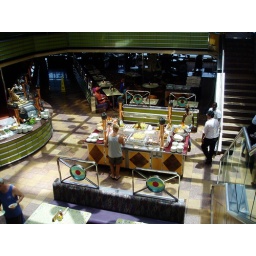
Visit to Carnival Triumph cruise ship for tour and lunch. Dessert table in dining area